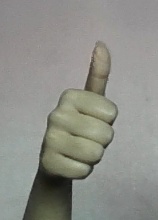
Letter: aleff